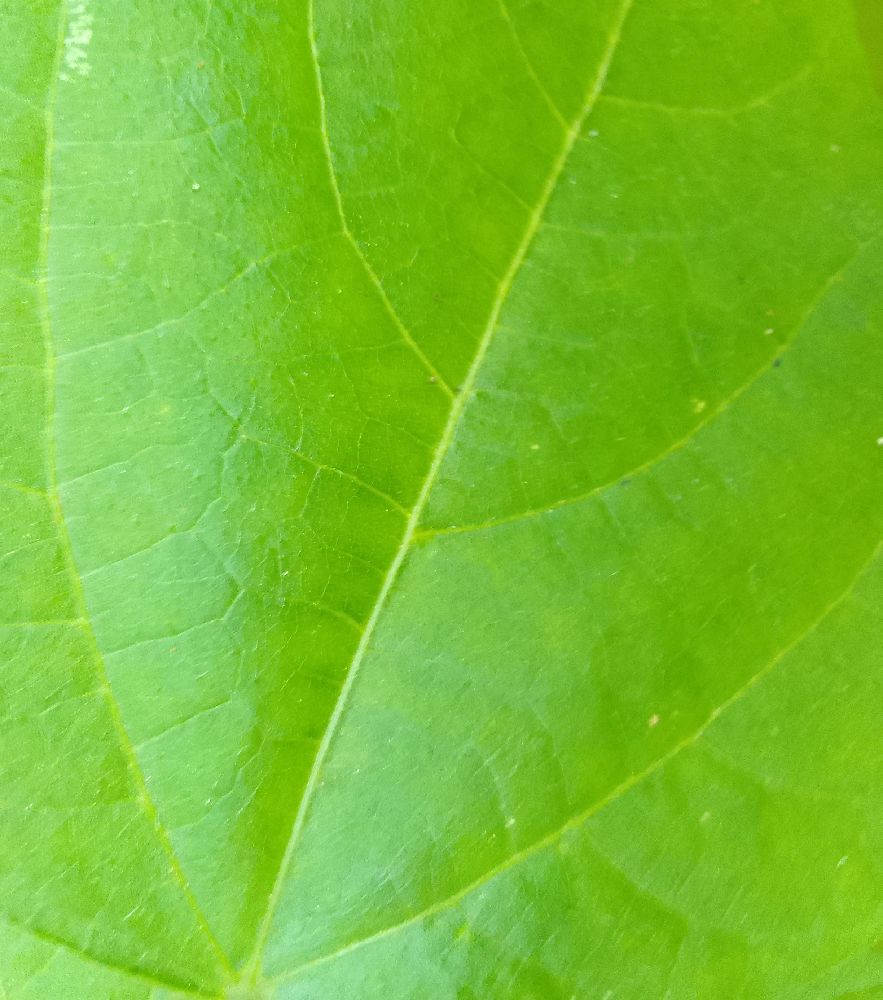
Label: healthy